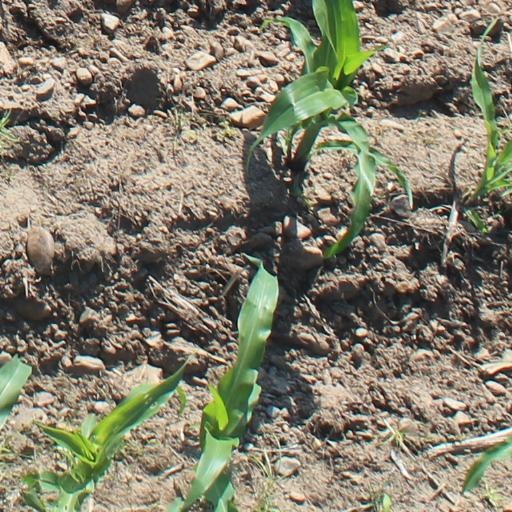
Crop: maize; corn